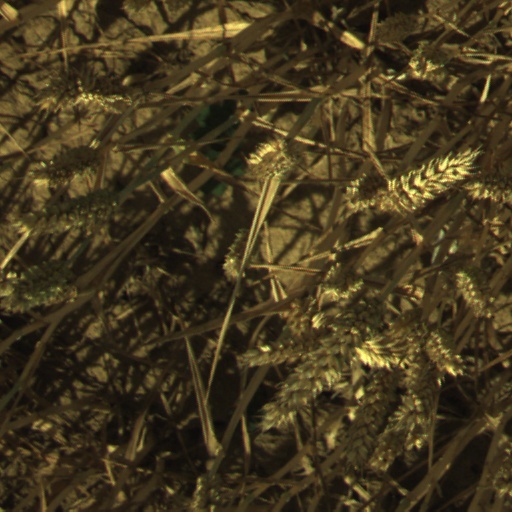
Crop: wheat